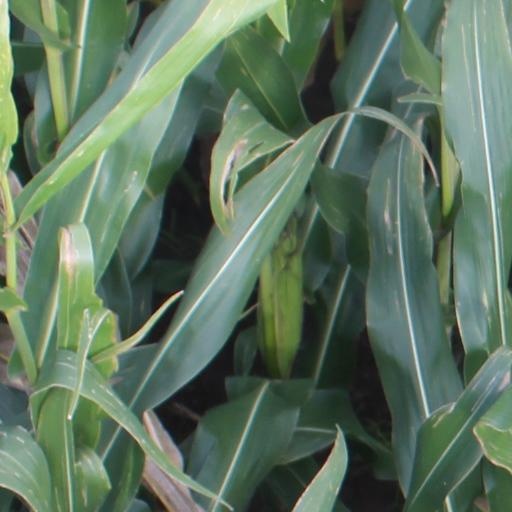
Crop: maize; corn